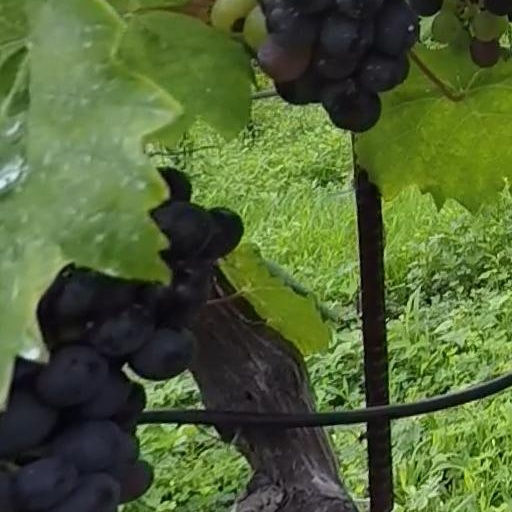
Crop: grape